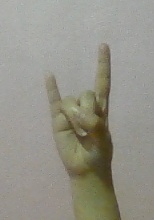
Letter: la